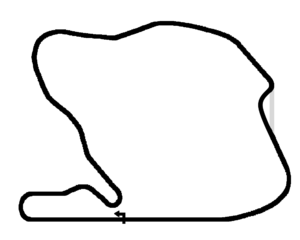
Résultats du Grand Prix des Pays-Bas de Formule 1 1979 qui a eu lieu sur le circuit de Zandvoort le 26 août 1979.